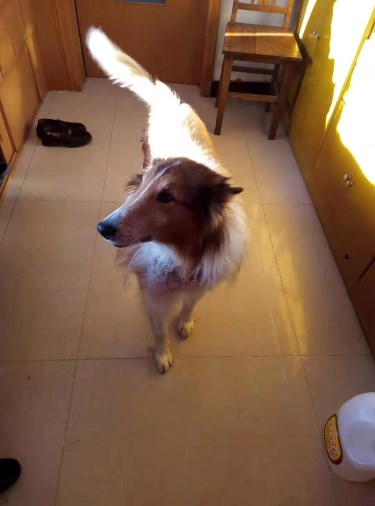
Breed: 274-n000110-Shetland_sheepdog